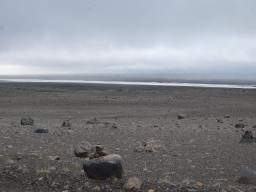
Label: Background_without_leaves